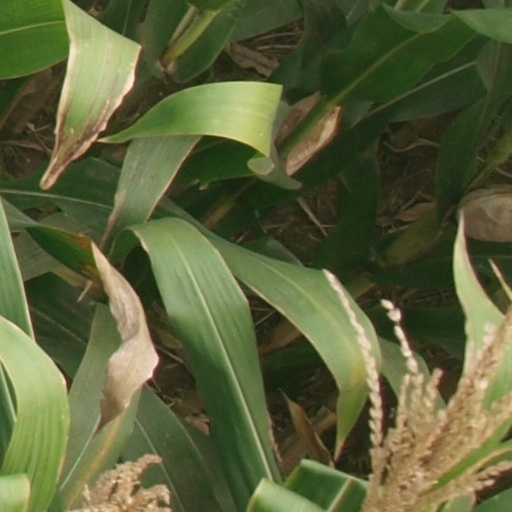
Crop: maize; corn